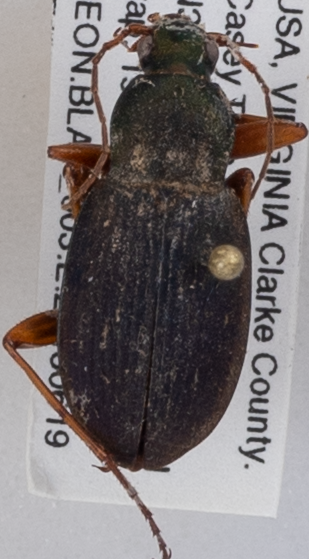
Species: Chlaenius aestivus
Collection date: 2018-06-19
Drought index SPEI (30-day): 1.45
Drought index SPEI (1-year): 0.9
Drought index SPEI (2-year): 0.9